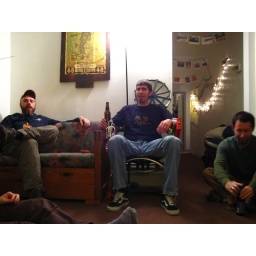
Hanging out in the bike chair throne